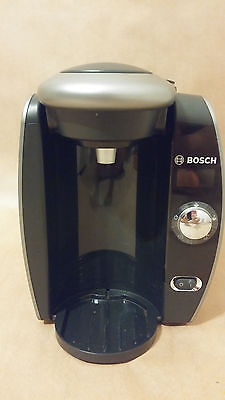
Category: coffee maker